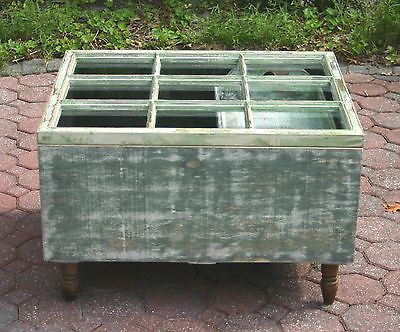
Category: table